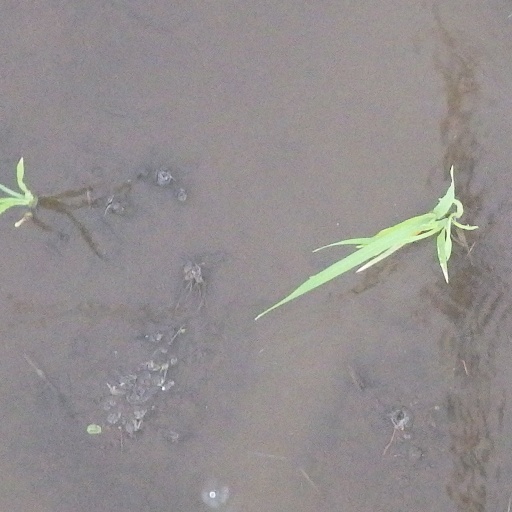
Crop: rice